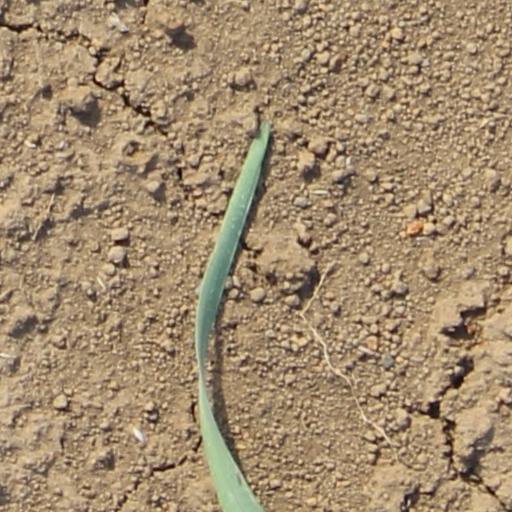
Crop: wheat